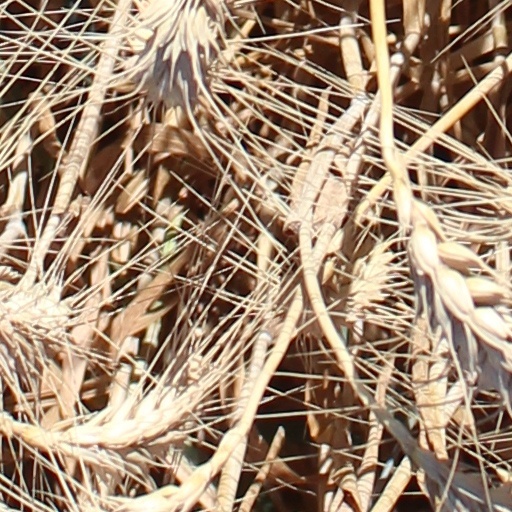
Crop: wheat